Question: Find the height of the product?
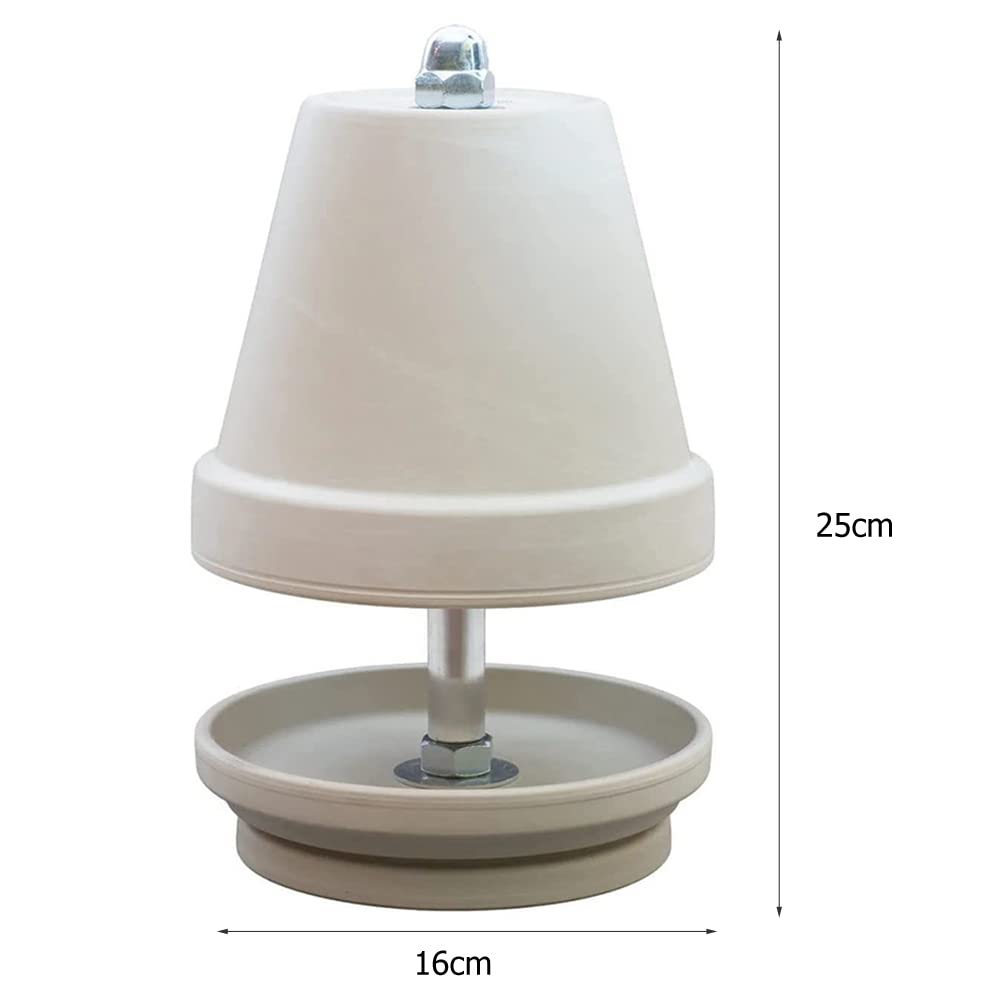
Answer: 25.0 centimetre